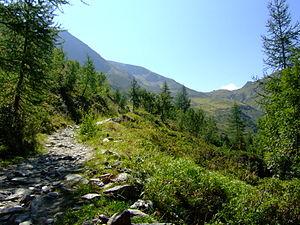
Voir Col de Balme (2195 mètres frontière entre la France et la Suisse).La photo a été prise sur la route entre Les Herbagères et Trient (Suisse). Italiano: Visualizza Col de Balme 2195 metri (confine tra Francia e Svizzera).Fotografia è stata scattata sulla strada tra Les Herbagères e Trento (Svizzera).